Cerro Quiac

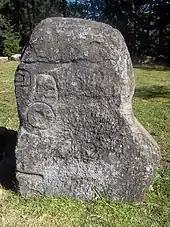
Sculpted stela fragment

In local folklore, the hill was formed by an eruption of the Cerro Quemado volcano. The great leap from Cerro Quemado to the hill is said to be the origin of its name, K'iaq, as the leap of a flea. Traditionally, the archaeological site was called "Kʼiaqbal", and is said to have been a training ground for Kʼicheʼ warriors. The hill is also linked in local folklore to the Kʼicheʼ hero Tecun Uman, and his battle against Pedro de Alvarado during the Spanish conquest of Guatemala. According to one account, Tecun Uman was killed on the hill.